G.W. Childs Elementary School

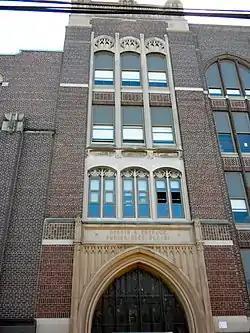
Jeremiah Nichols School, May 2010

George W. Childs Elementary School is a K-8 school located in the Point Breeze neighborhood of Philadelphia, Pennsylvania. It is part of the School District of Philadelphia, and the historic building it occupies previously housed the Jeremiah Nichols School and Norris S. Barratt Junior High School.